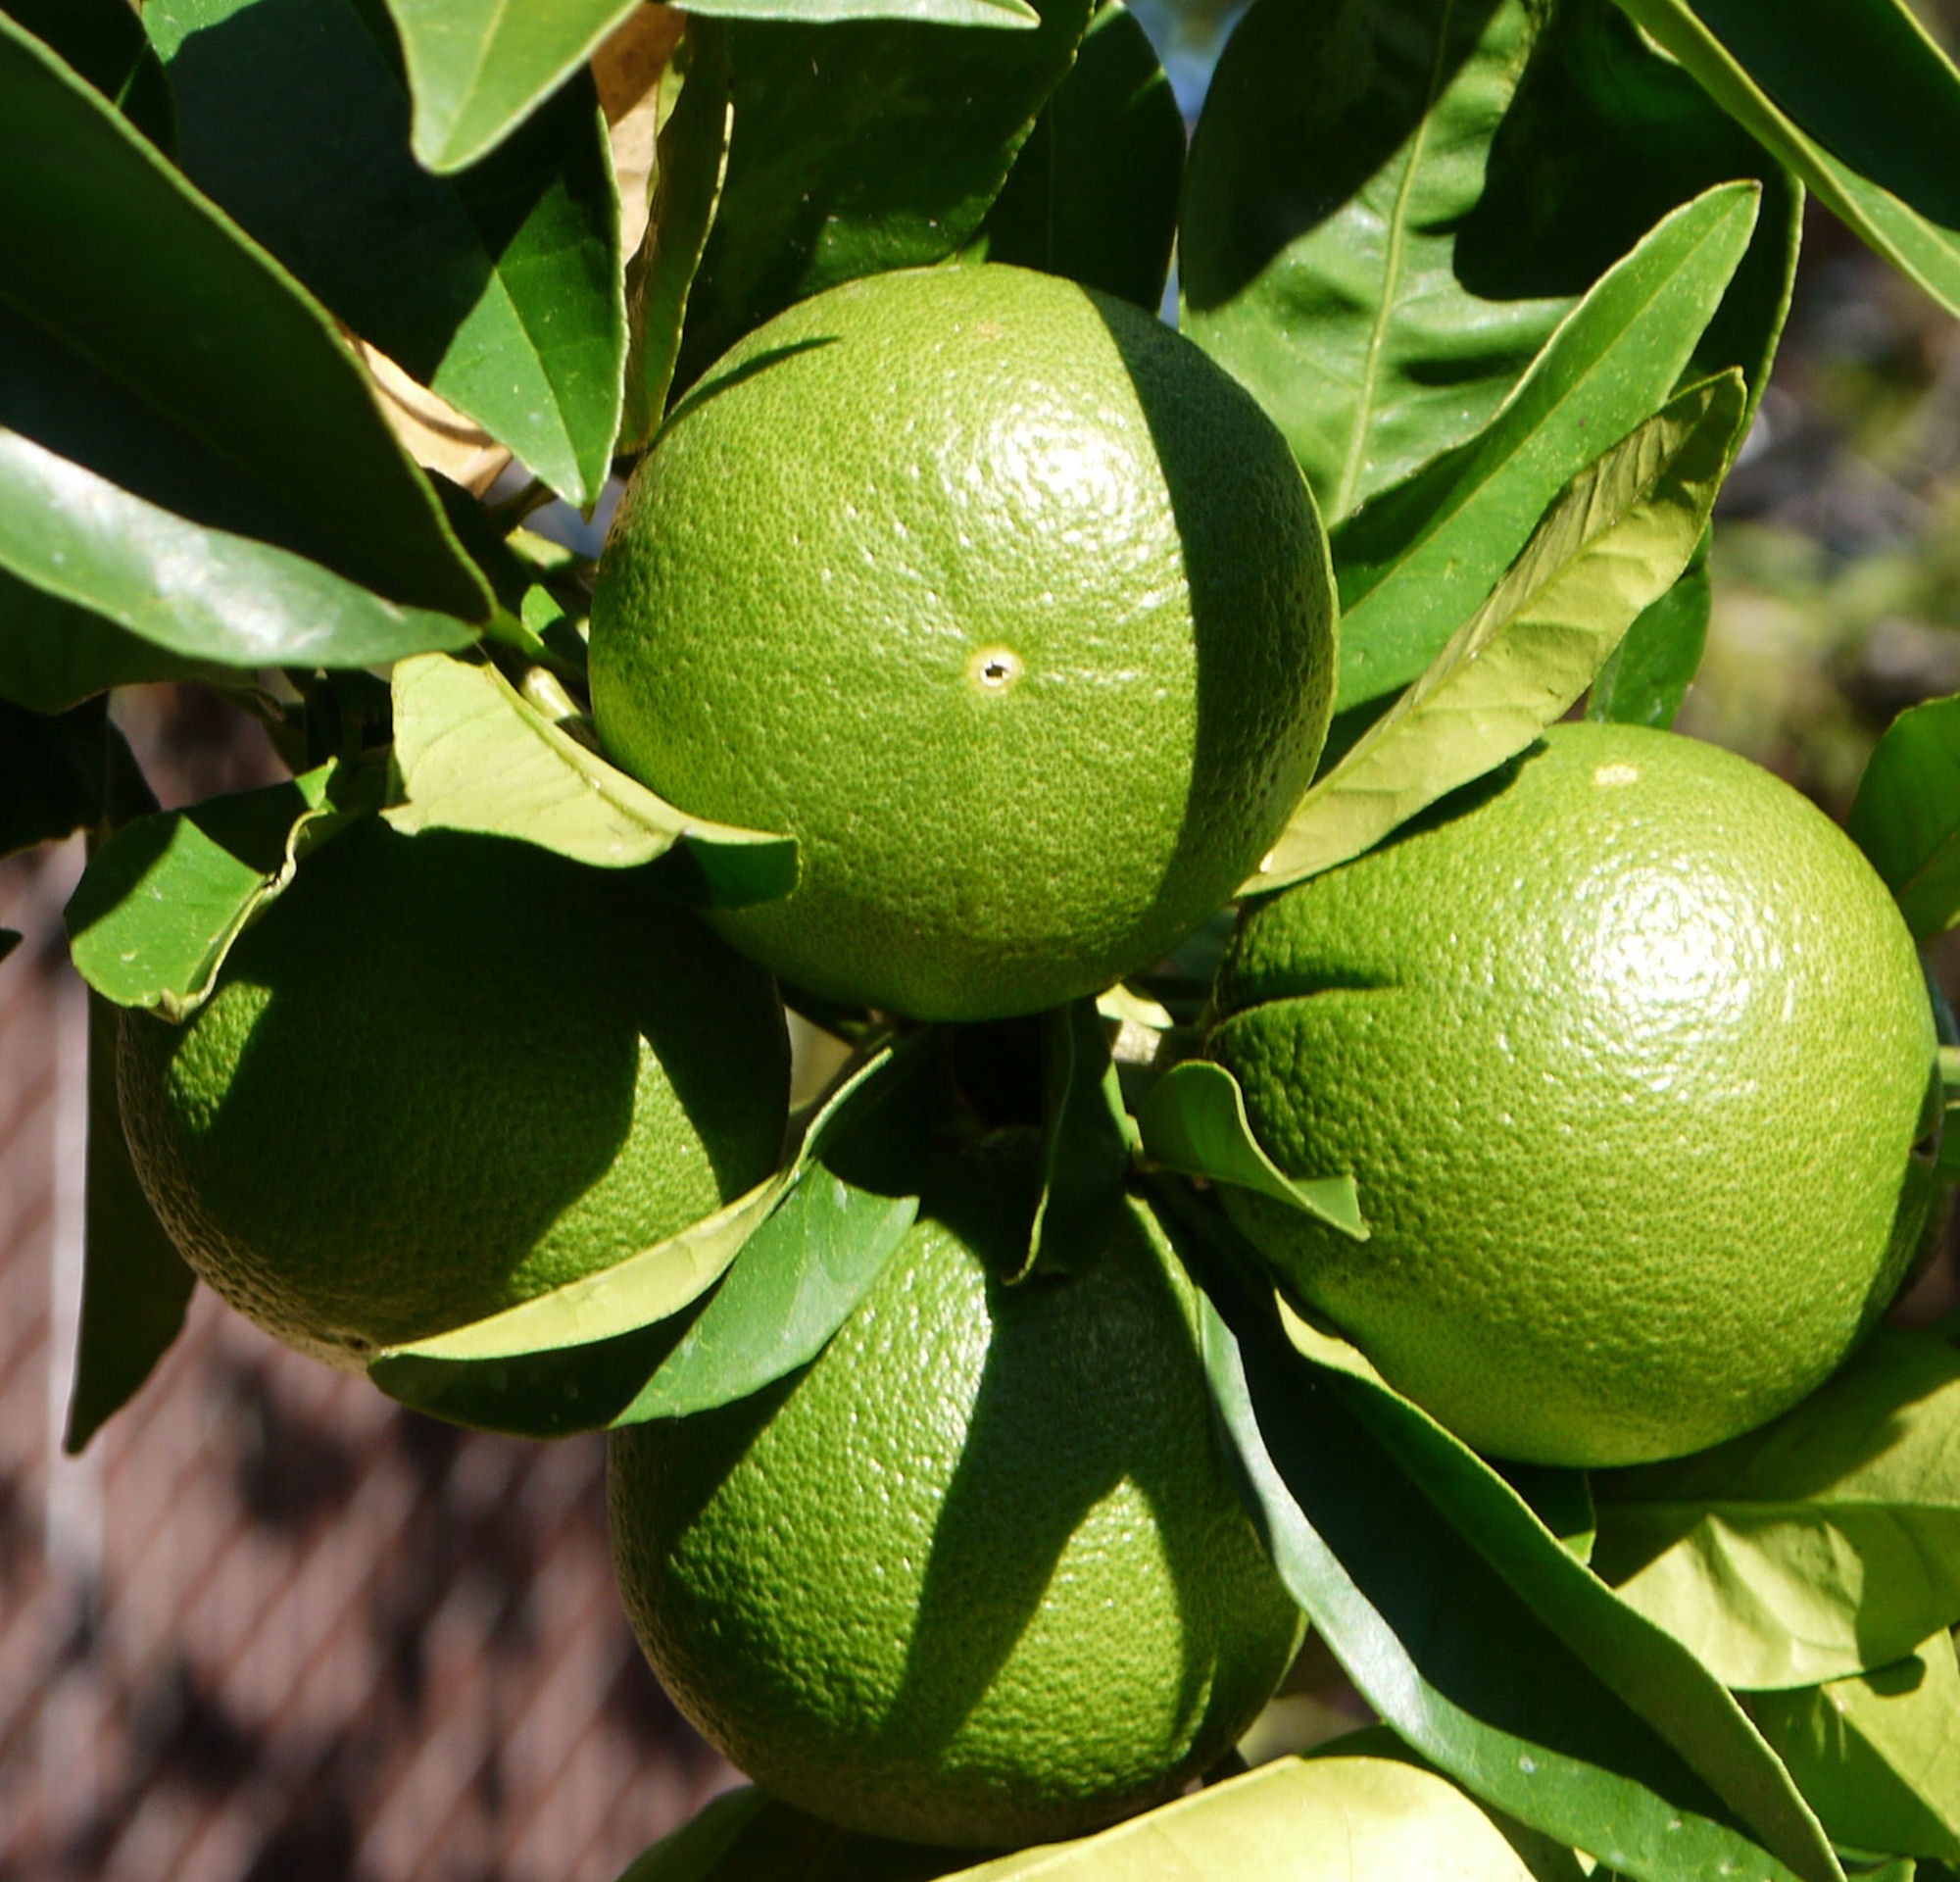
tree, nature, plant, fruit, flower, food, green, produce, colourful, natural, evergreen, healthy, flora, plants, greenery, lime, cultivation, trees, leaves, gardening, stems, shrub, branches, bright, tasty, fruits, foods, crops, gardens, edible, oranges, citron, citrus, sour, nutritious, greens, flowering plant, citric, fruiting, cultivating, bitter orange, unripe, land plant, sweet lemon, key lime, yuzu, calamondin, persian lime